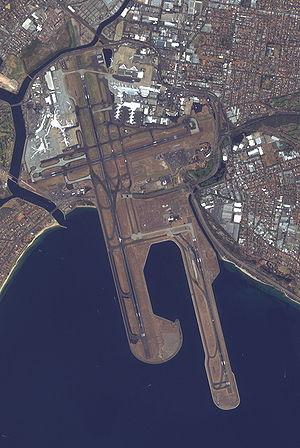
Une piste est, en aéronautique, la surface d'un aérodrome réservée au décollage et à l'atterrissage des aérodynes à voilure fixe, l'avion en premier lieu. Les dimensions et le revêtement sont fonctions de la vitesse et de la masse des avions accueillis.